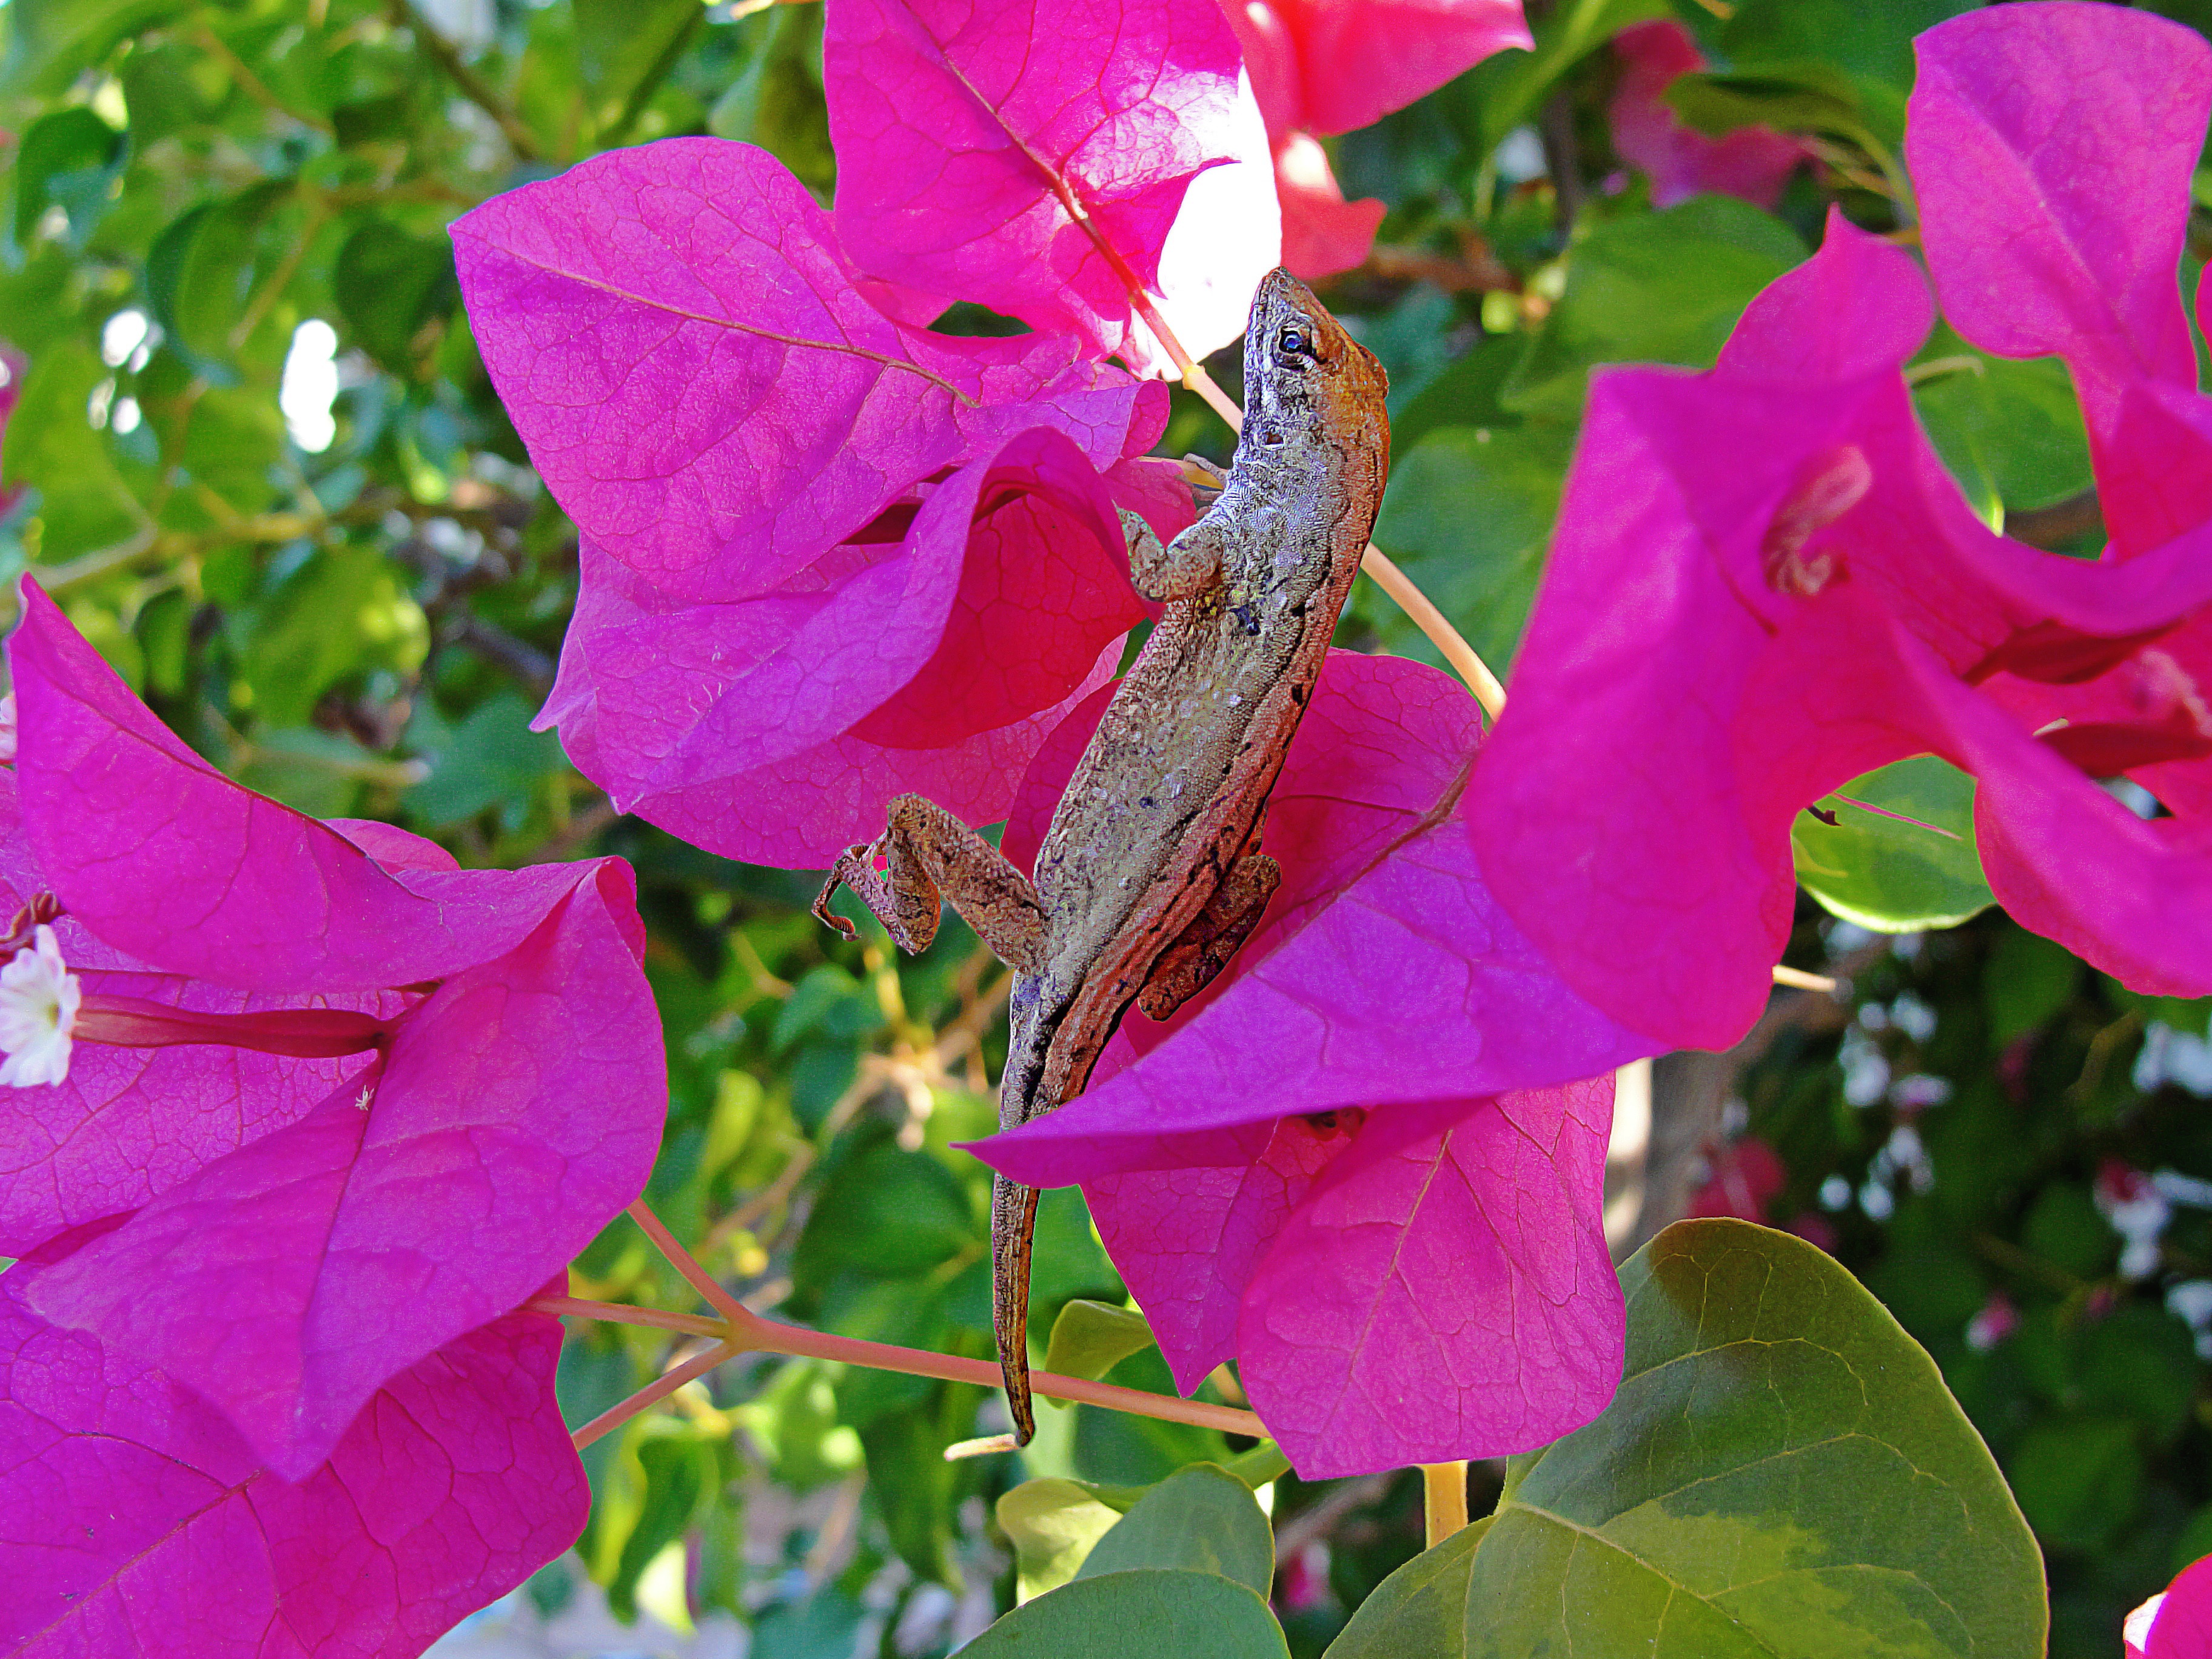
nature, blossom, plant, leaf, flower, petal, wildlife, rose, botany, pink, flora, lizard, shrub, flowering plant, annual plant, land plant